Dingbat

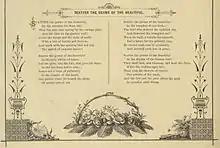
Poem typeset with generous use of decorative dingbats around the edges (1880s). Dingbats are not part of the text.

In typography, a dingbat (sometimes more formally known as a printer's ornament or printer's character) is an ornament, specifically, a glyph used in typesetting, often employed to create box frames (similar to box-drawing characters), or as a dinkus (section divider). Some of the dingbat symbols have been used as signature marks or used in bookbinding to order sections.